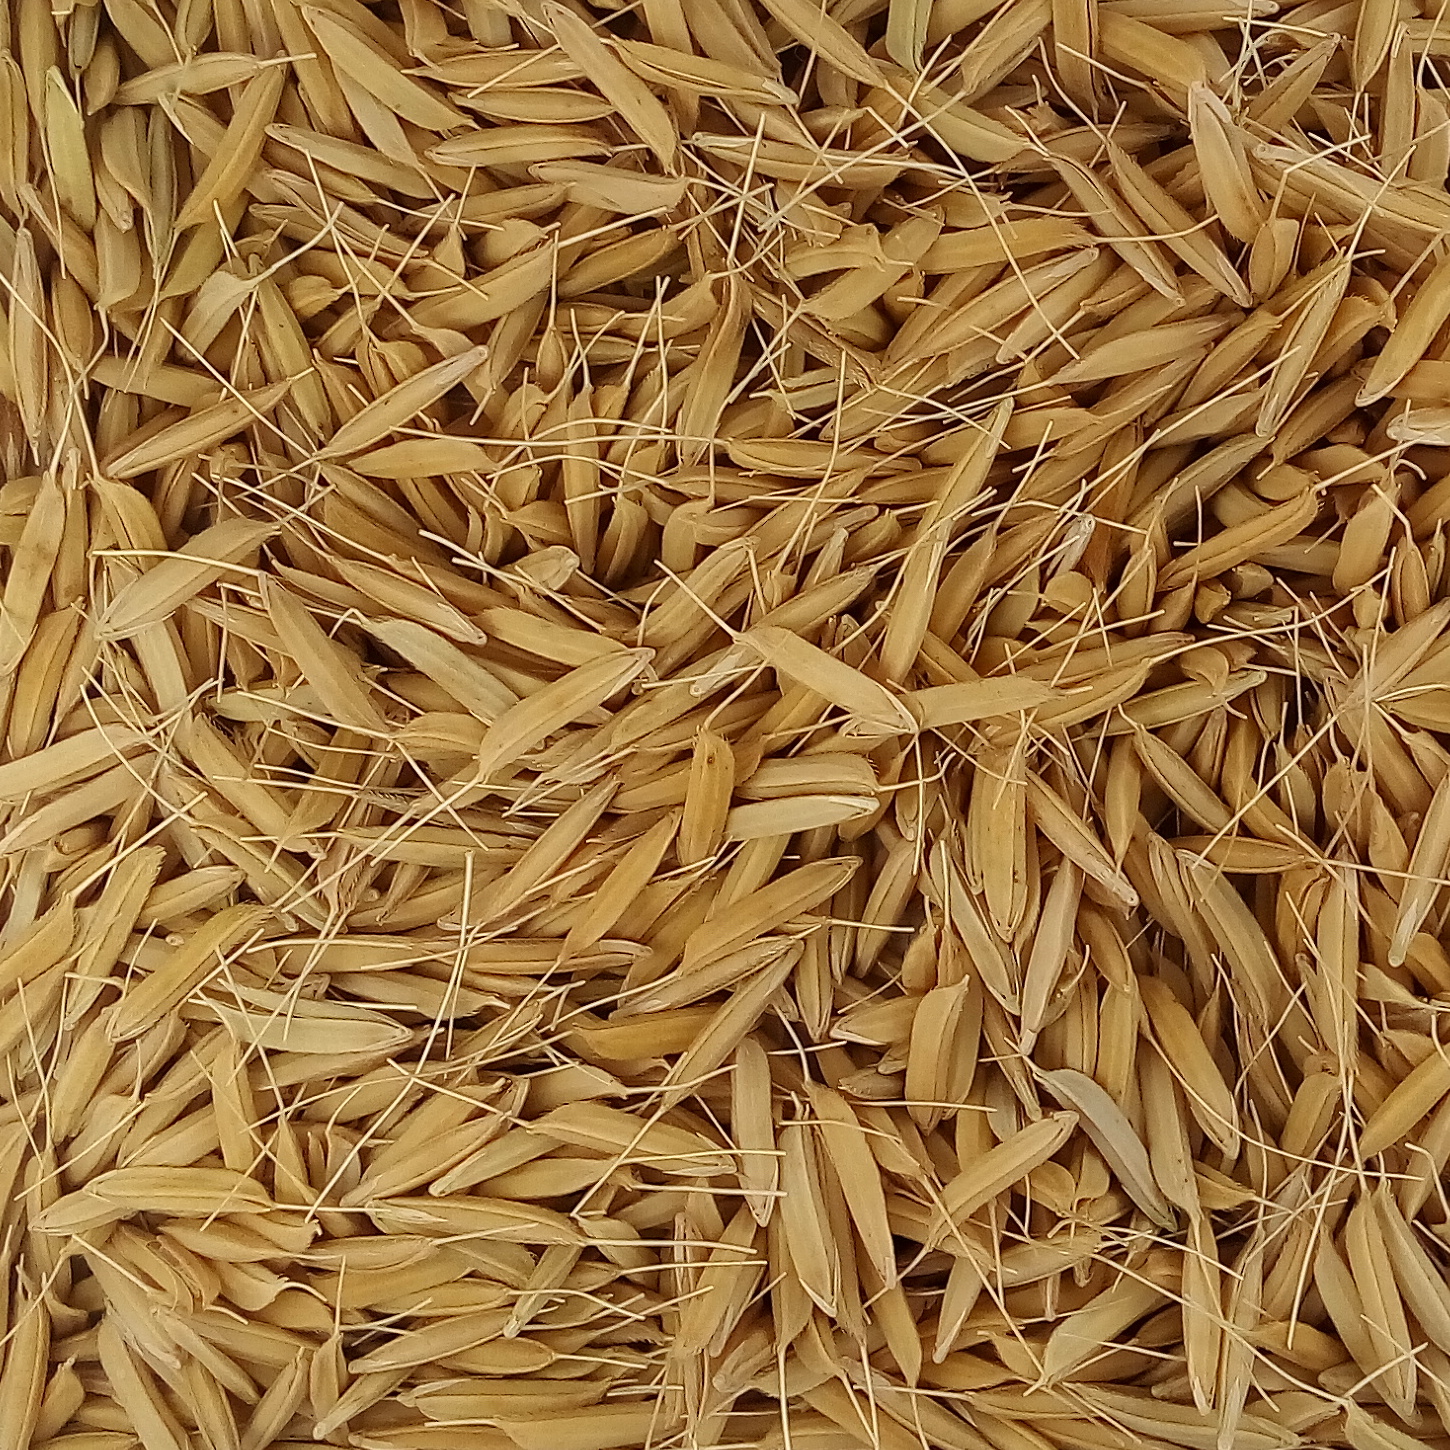
Rice seed variety: PB1